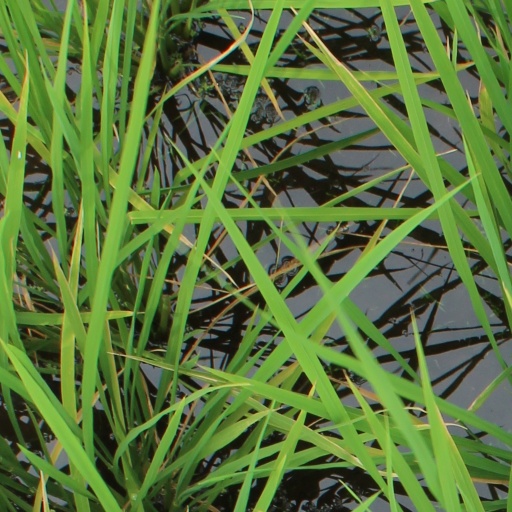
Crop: rice